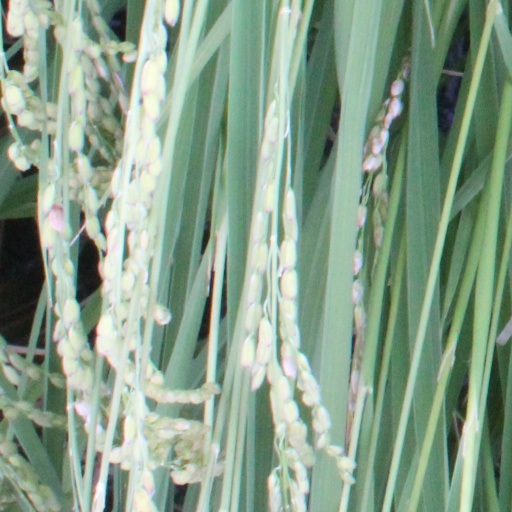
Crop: rice